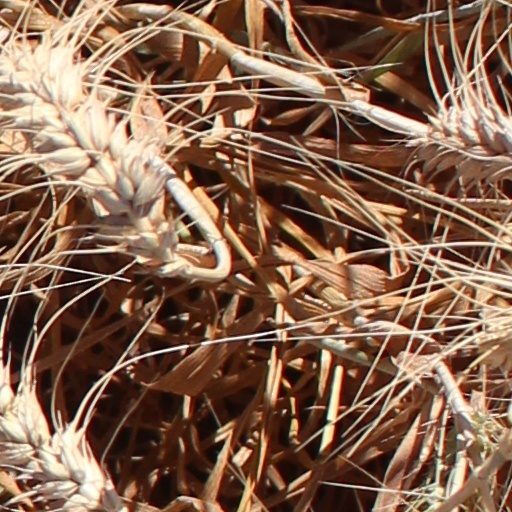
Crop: wheat